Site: brandenburg
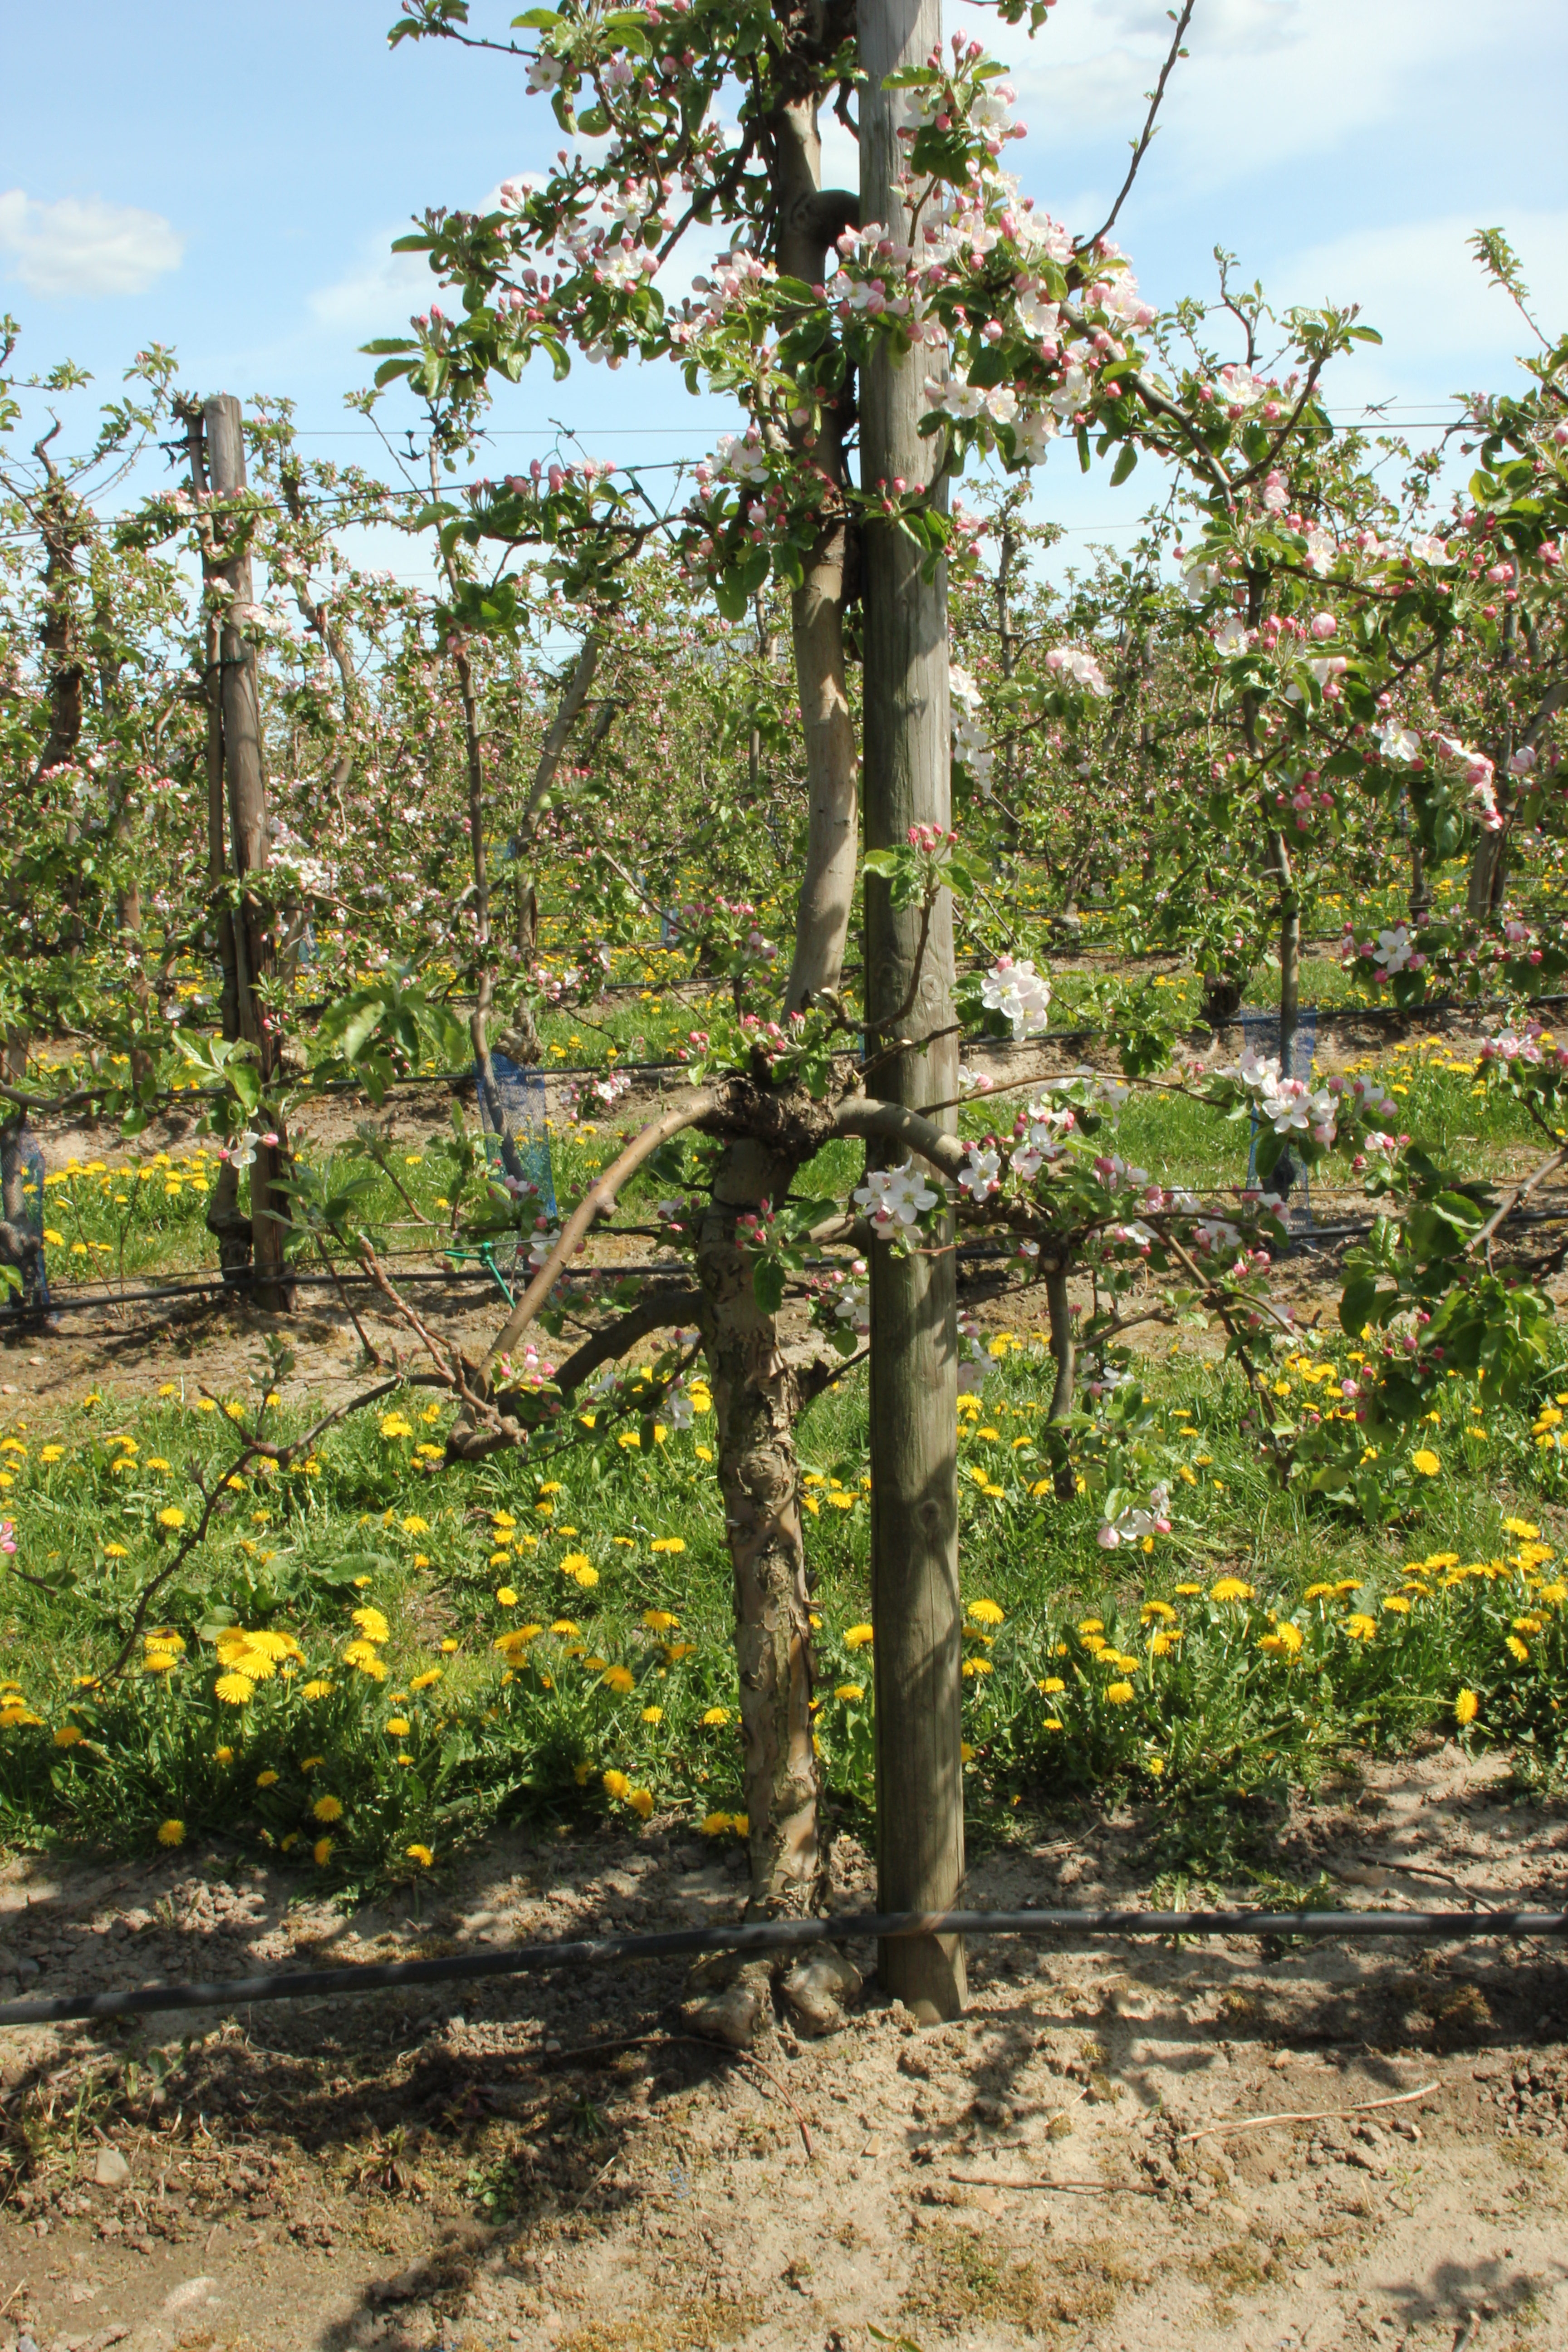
Growth stage (BBCH 57): Inflorescence emergence